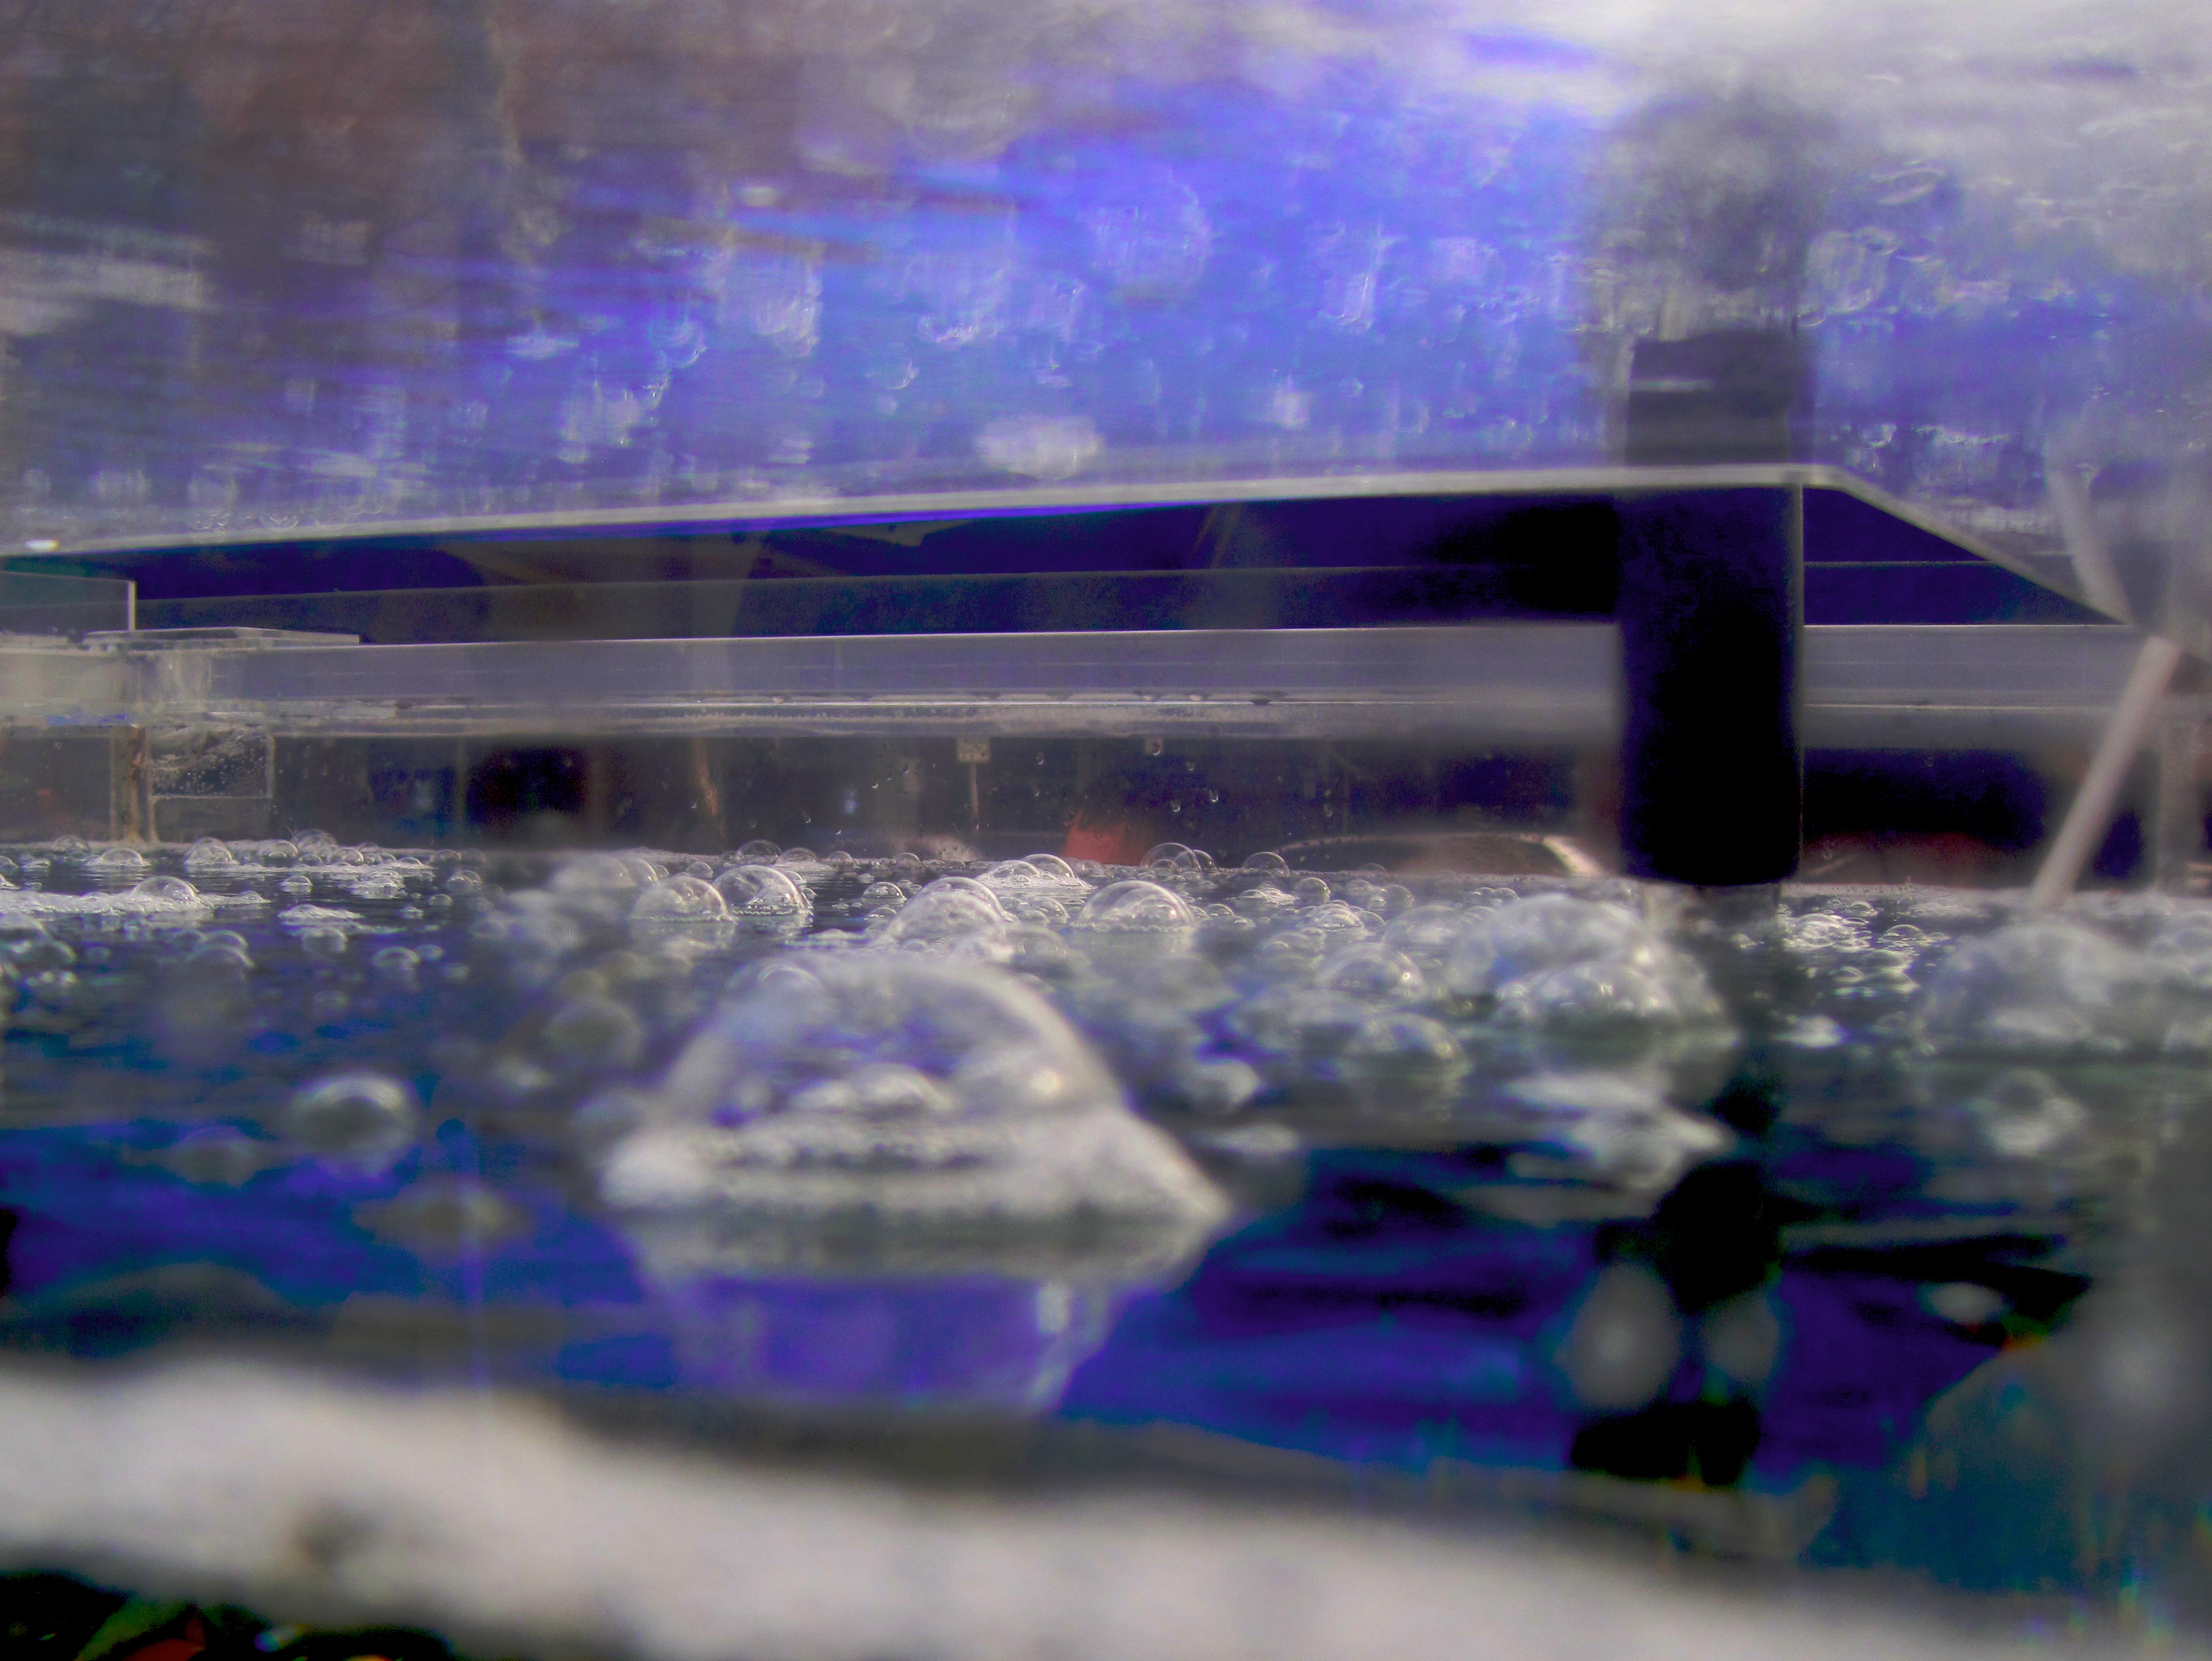
light, glass, reflection, color, blue, atmosphere of earth